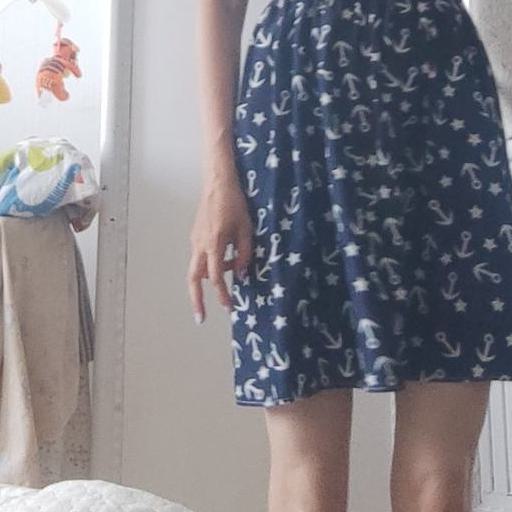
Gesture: no_gesture